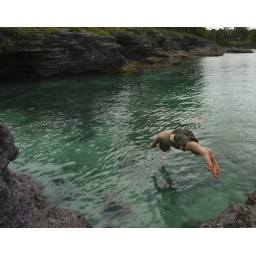
Amazing to swim in Bermuda. Amazingly clear water and the perfect temperature.